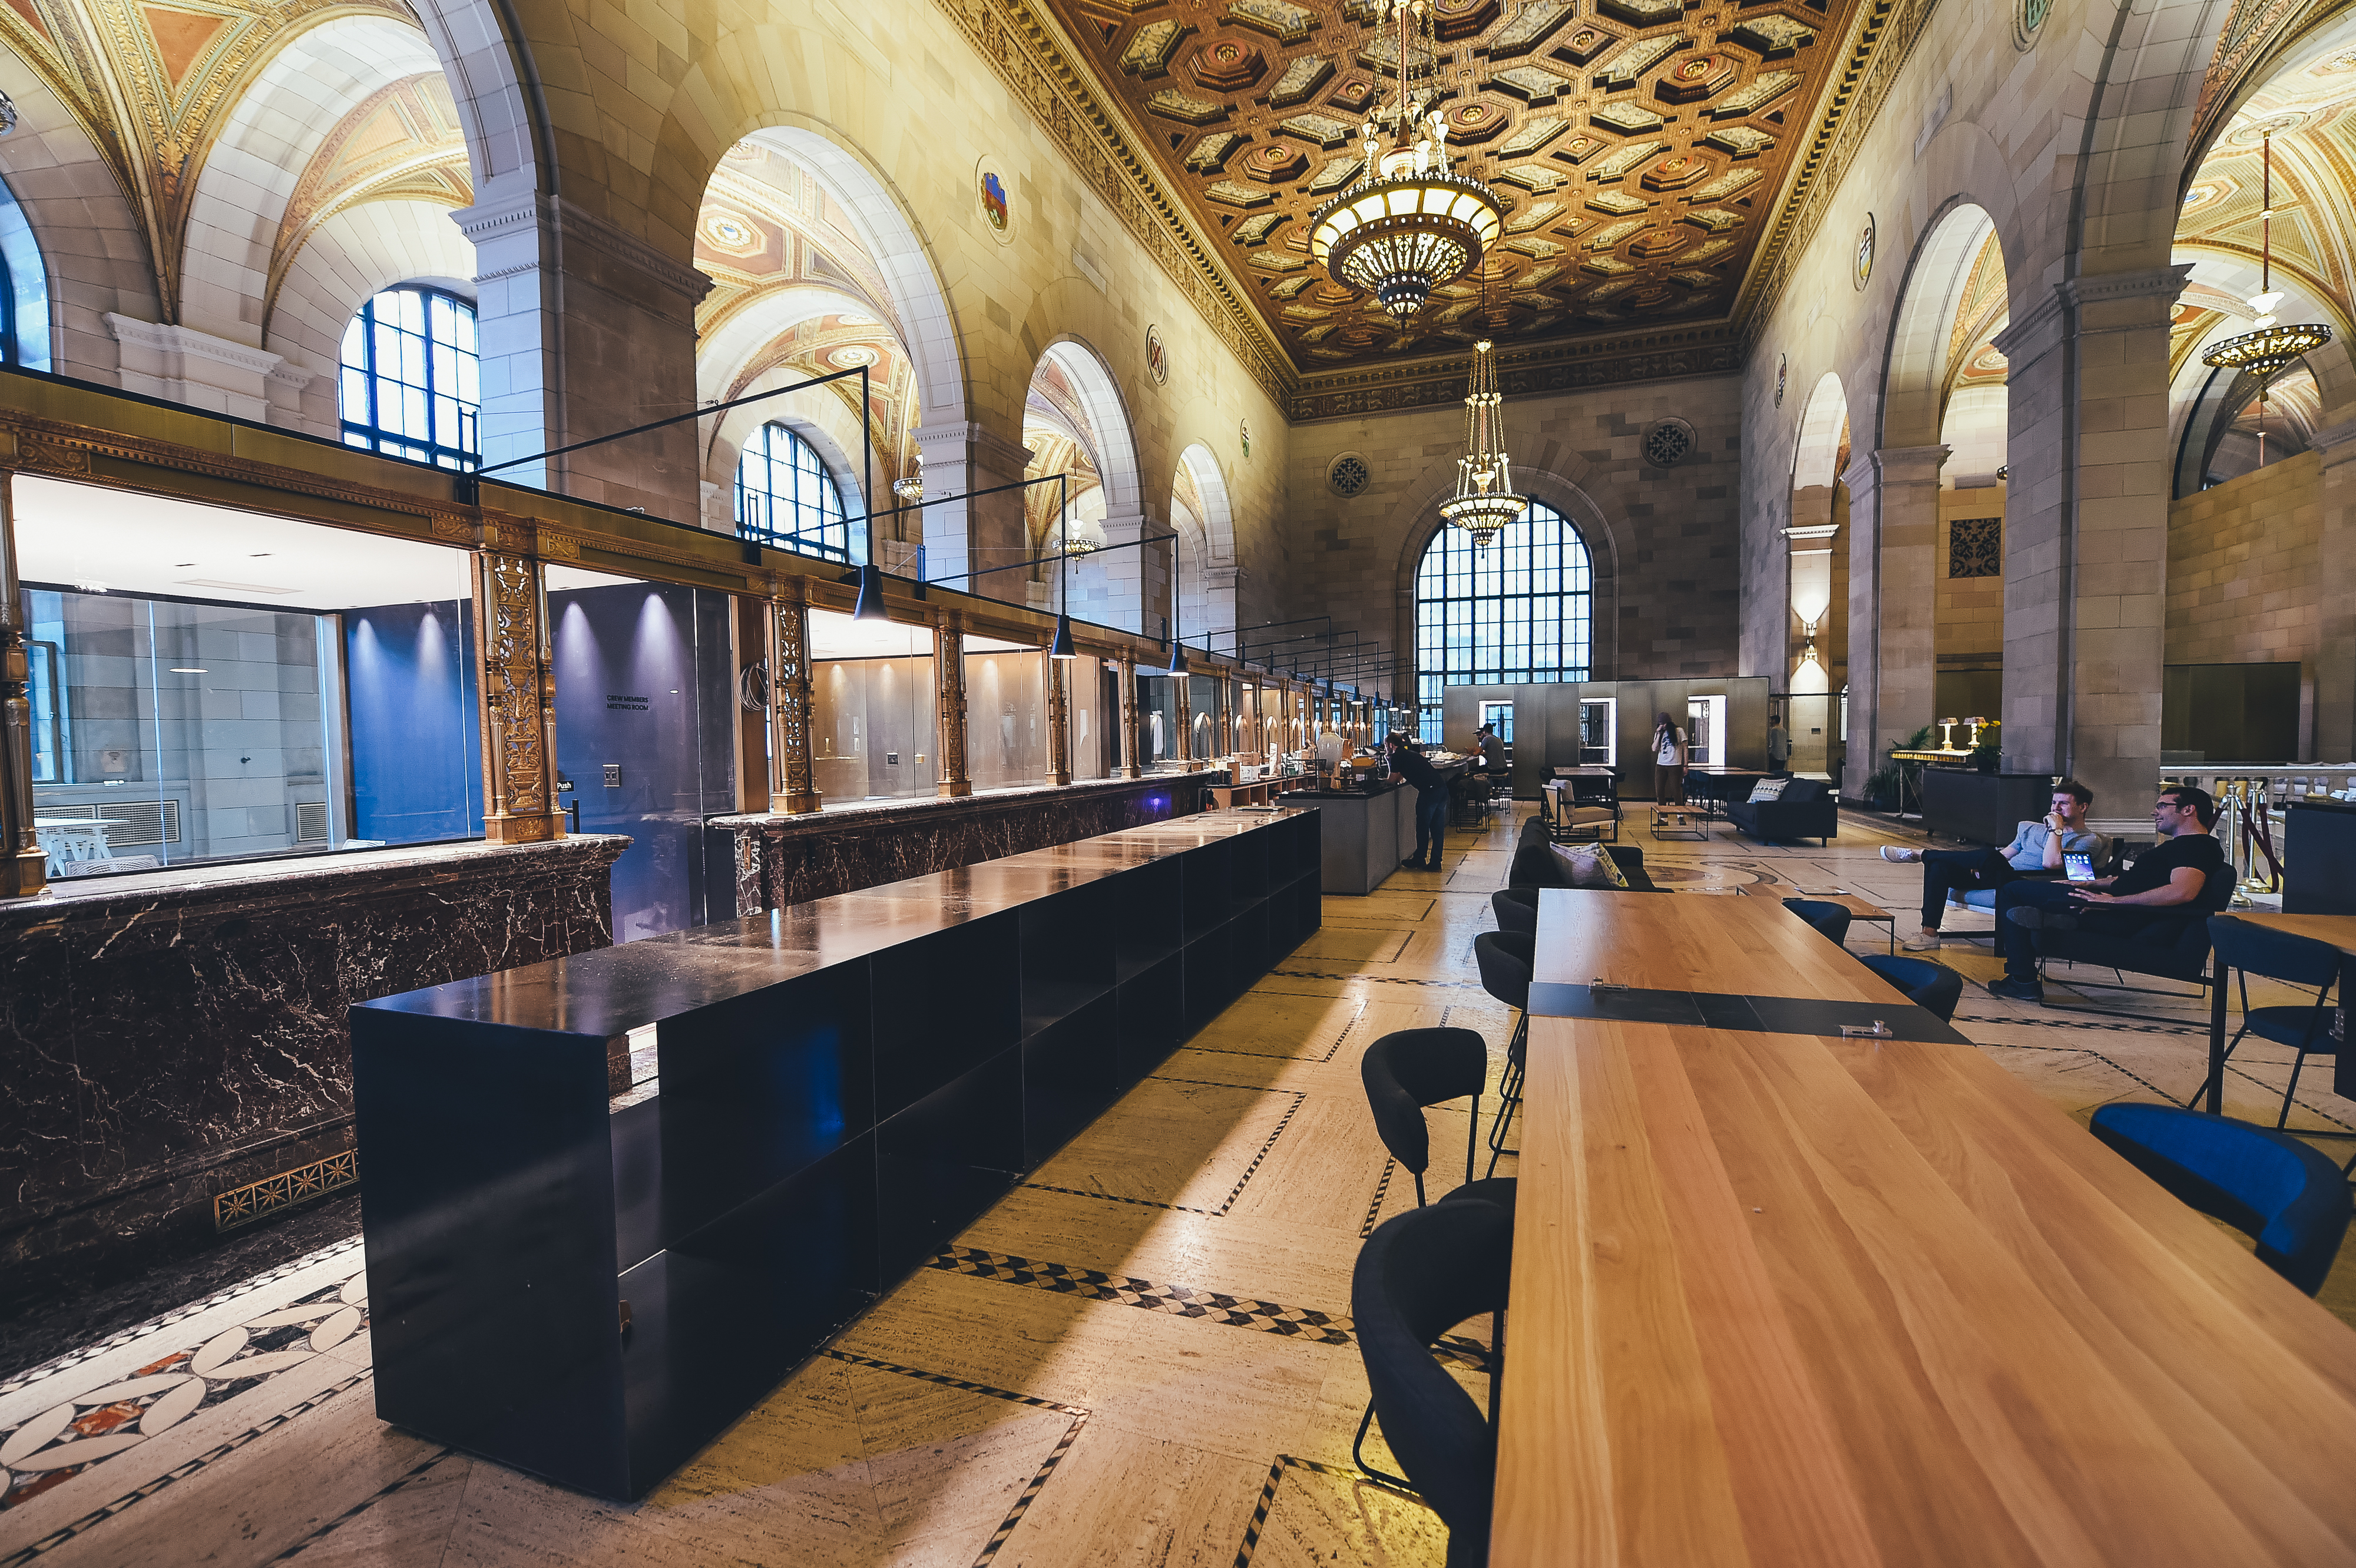
light, architecture, people, building, counter, arch, ceiling, shadow, couch, place of worship, interior design, chairs, inside, indoors, luxury, daylight, windows, shelves, tables, tourist attraction, estate, chandeliers, glass windows, royalty free images